Canadian Forces Military Police

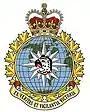
CFNCIU unit badge

The MPSS is as a unit of the MP Svcs Gp seconded to the Department of Foreign Affairs and International Trade (DFAIT). The role of the MPSS is to provide security services to specific Canadian Foreign Missions and related properties under the direction of the appropriate Head of Mission. These services include protection of classified and administratively controlled material and equipment, Canadian personnel and property. The performance of these duties includes the execution of instructions for the protection of Canadian Foreign Service Missions and their personnel in emergencies.